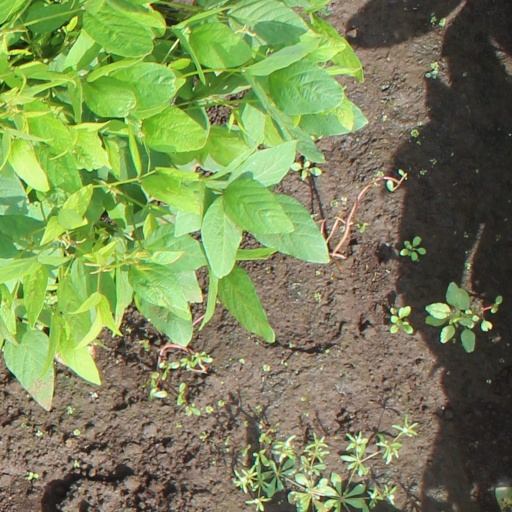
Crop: soybean